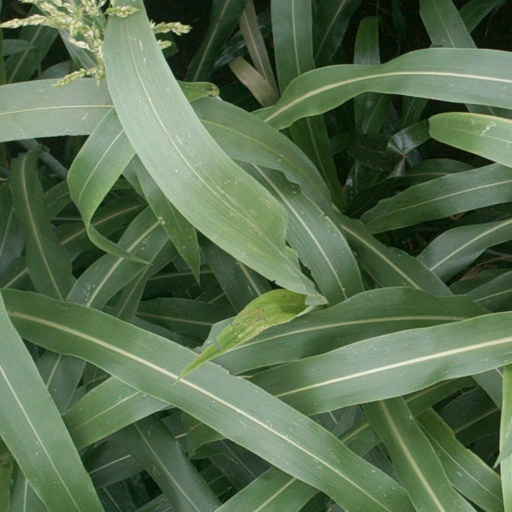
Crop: sorghum